Fontgombault Abbey

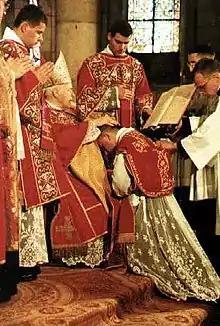
Third imposition of hands in the Abbey in 1999.

Fontgombault Abbey, otherwise the Abbey of Notre-Dame, Fontgombault, is a Benedictine monastery of the Solesmes Congregation located in Fontgombault in the "département" of Indre, in the province of Berry, France. It was built in the Romanesque architectural style. The monastery, founded in 1091, was dissolved in 1791 and refounded in 1948.